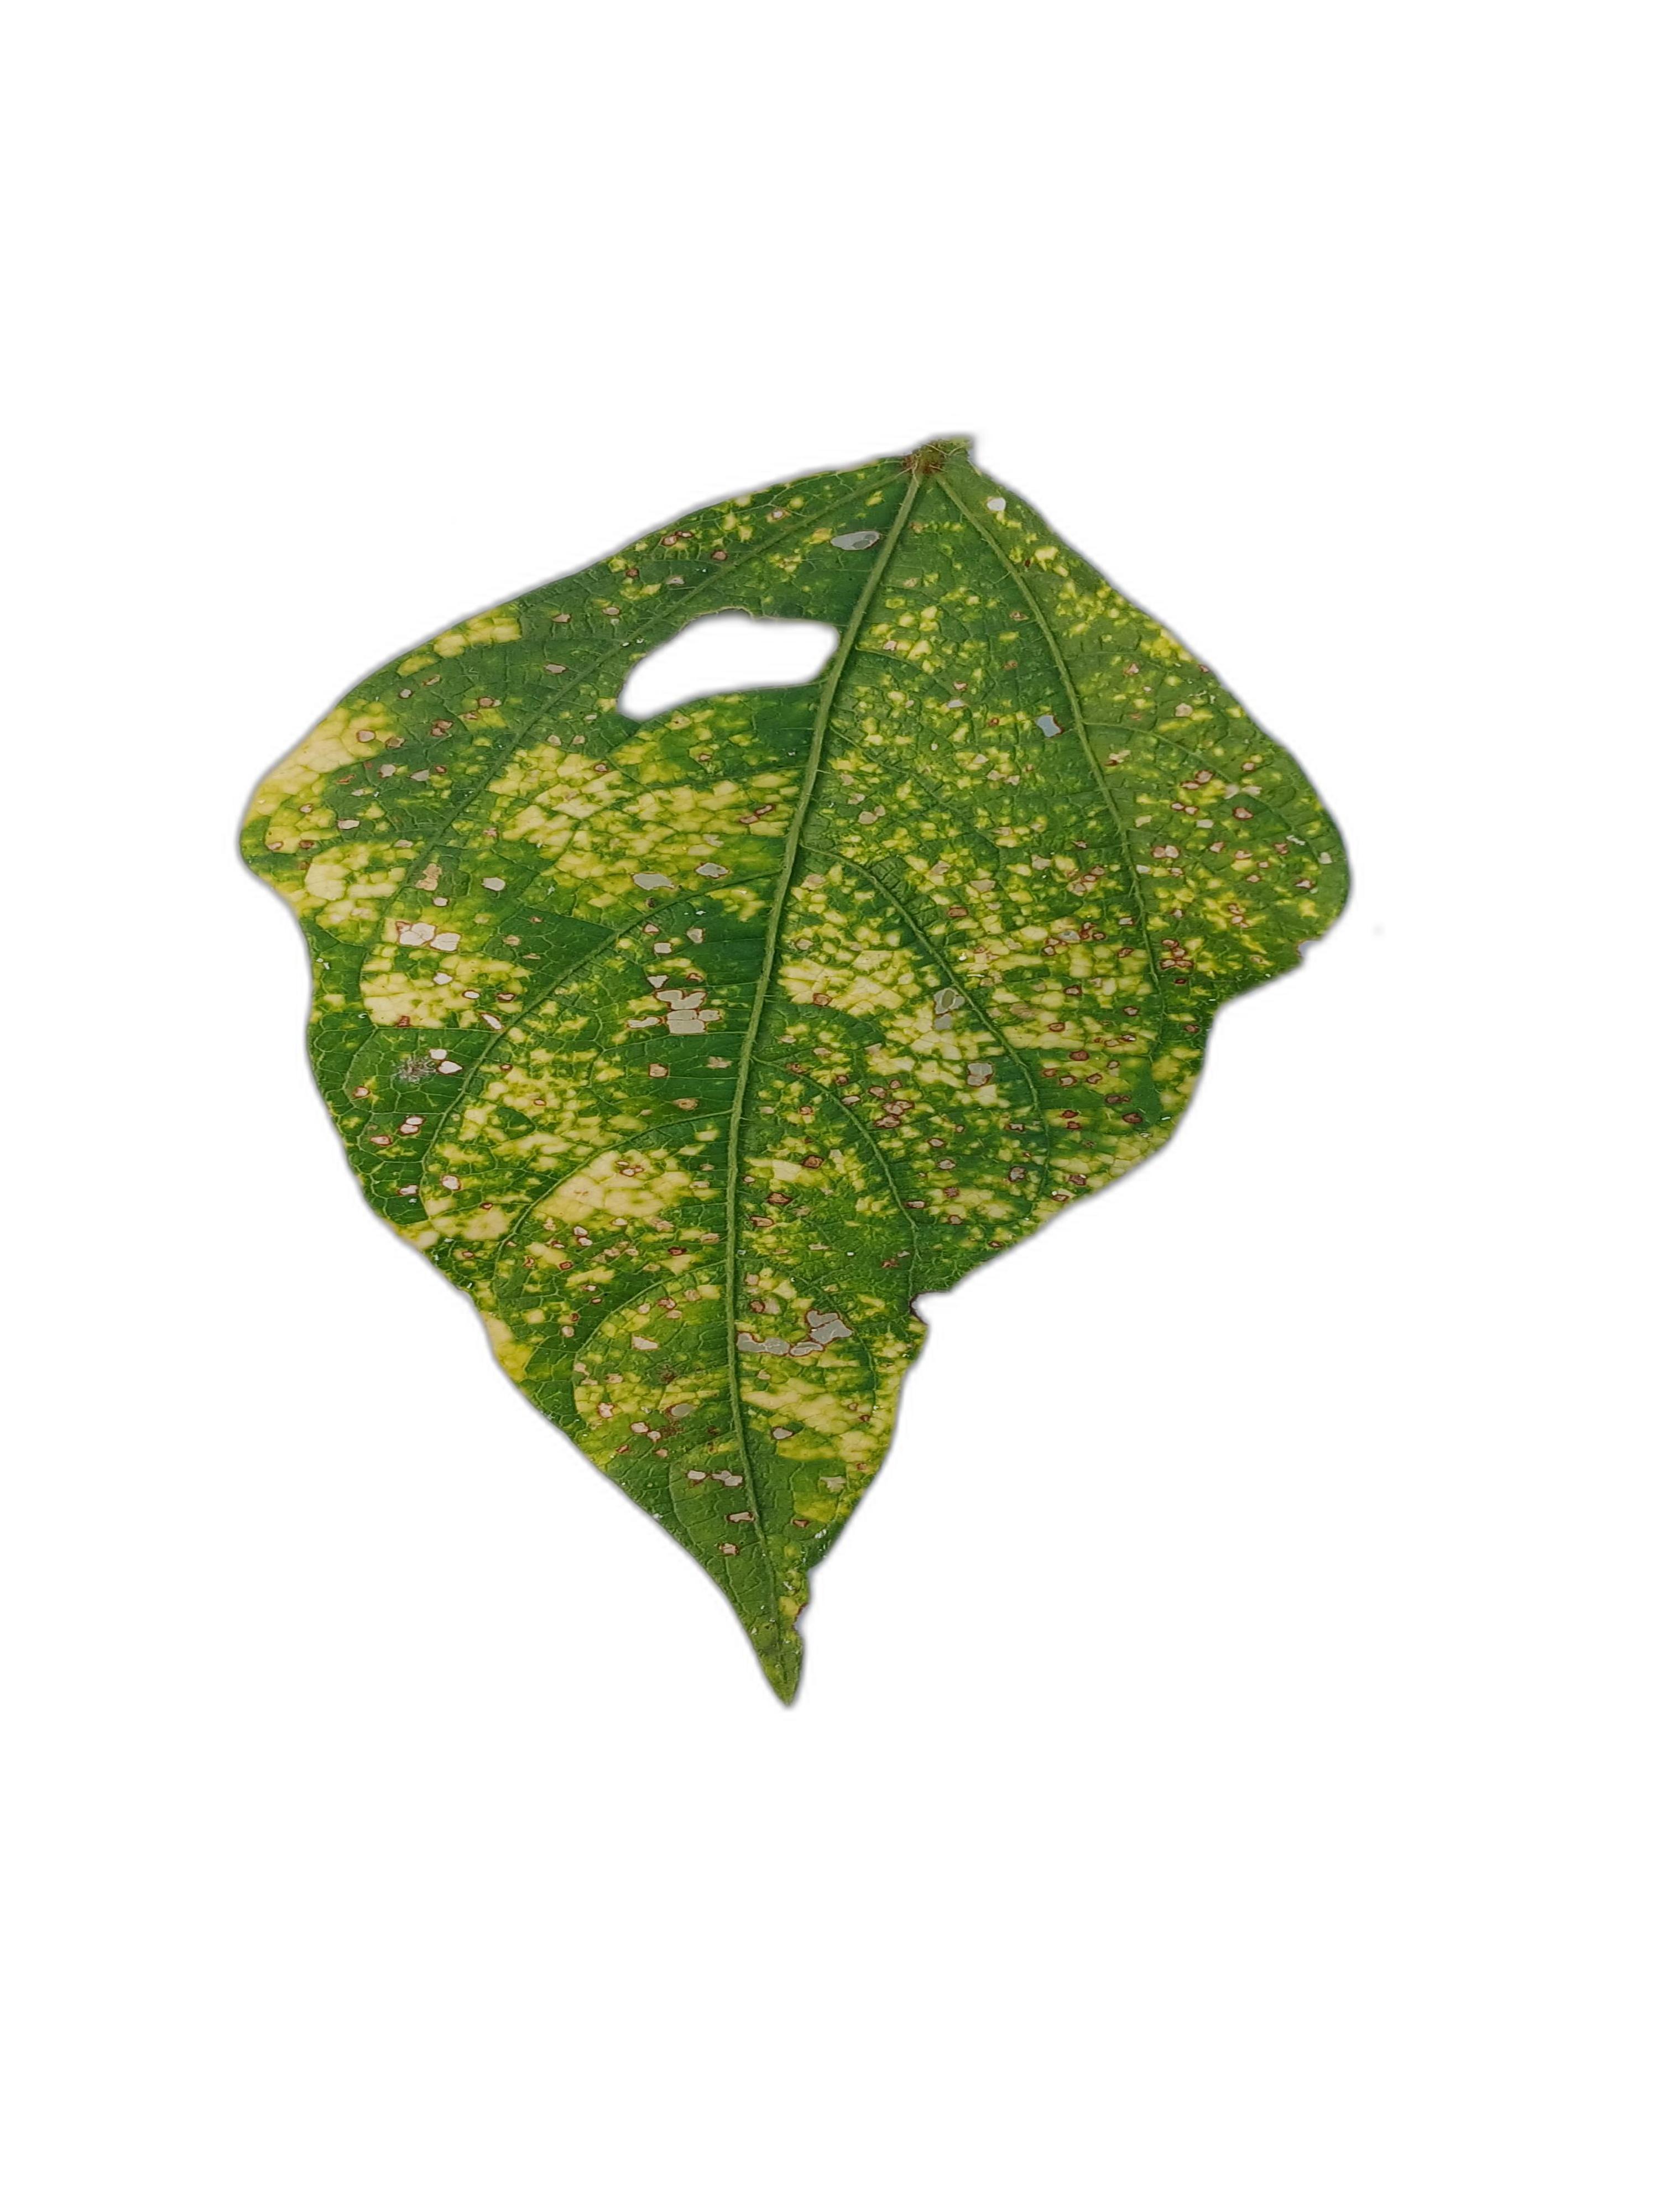
Label: Yellow Mosaic